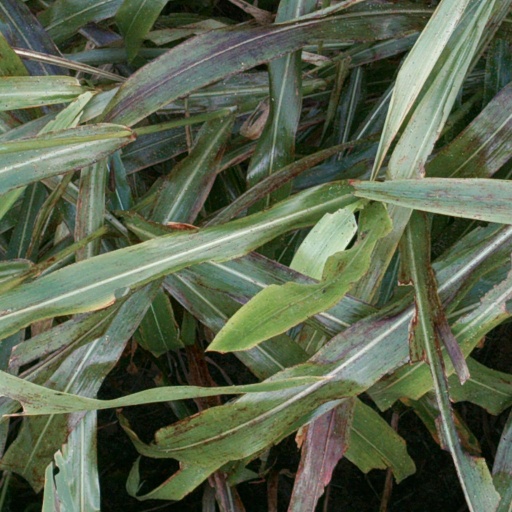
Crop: sorghum